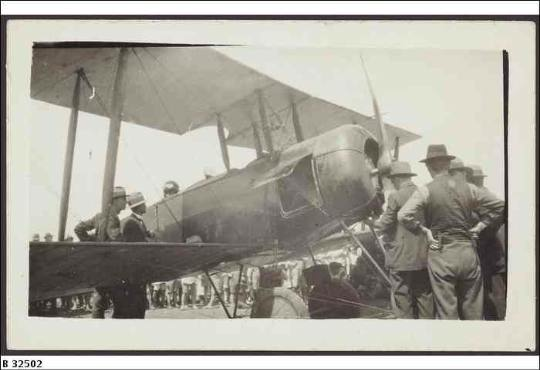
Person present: Yes